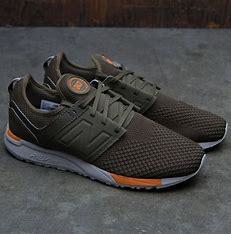
Brand: New
Model: Balance 247